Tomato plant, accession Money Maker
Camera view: vertical (180 deg); turntable rotation: 0 degrees
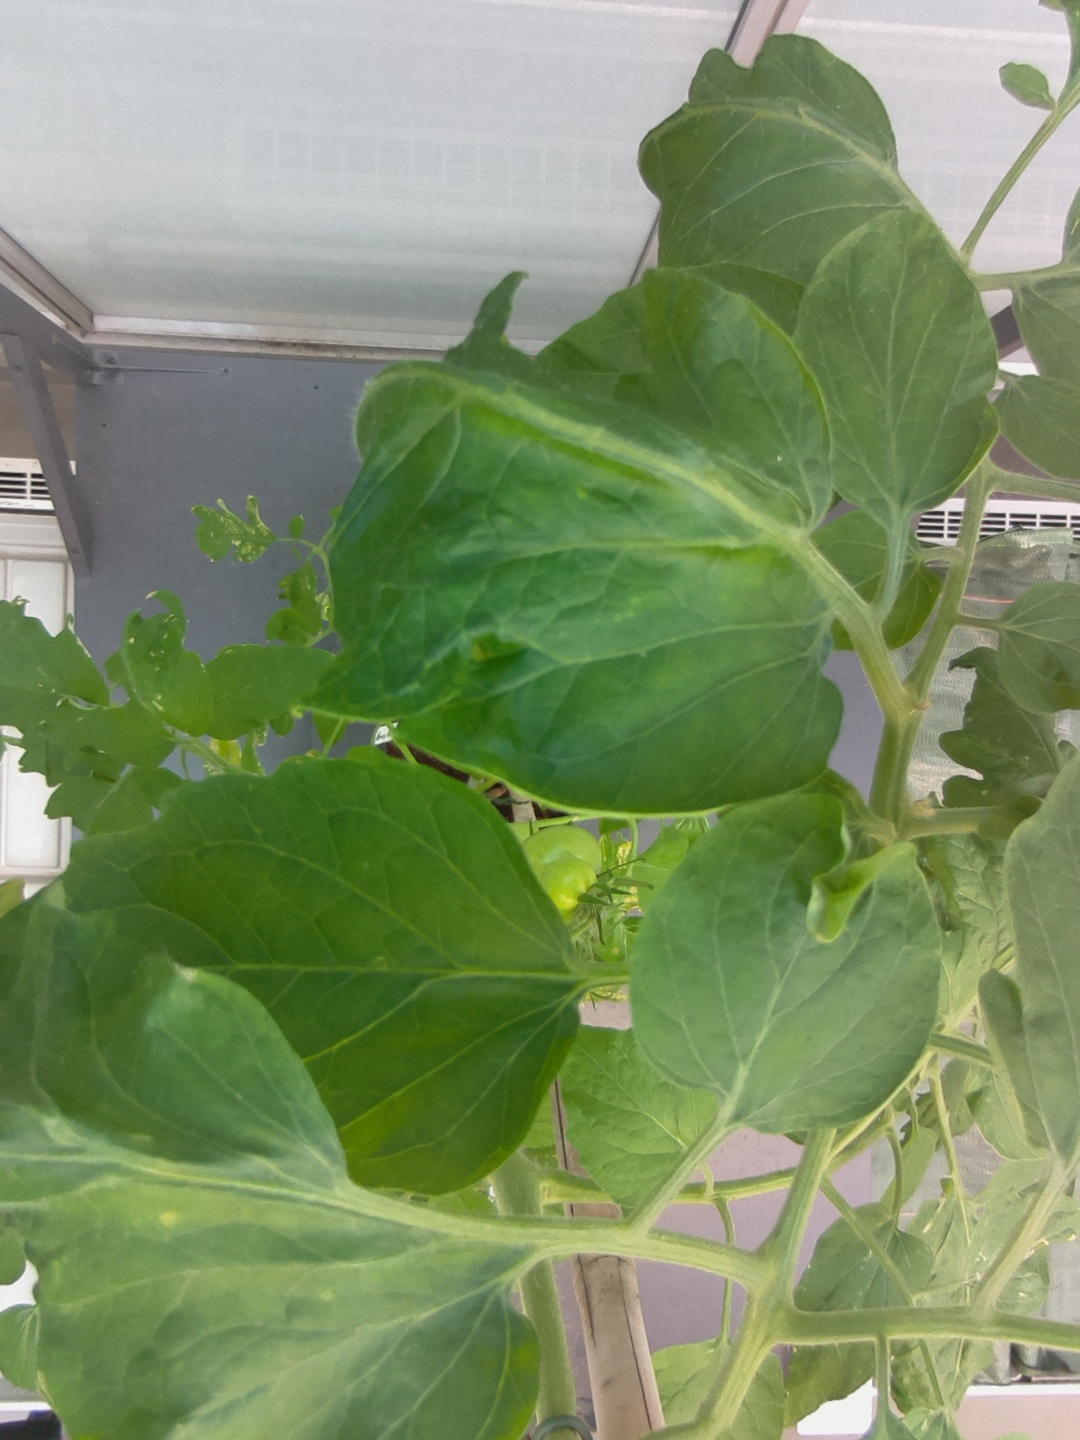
BBCH growth stage 72: 20%-30% of final fruit size